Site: brandenburg
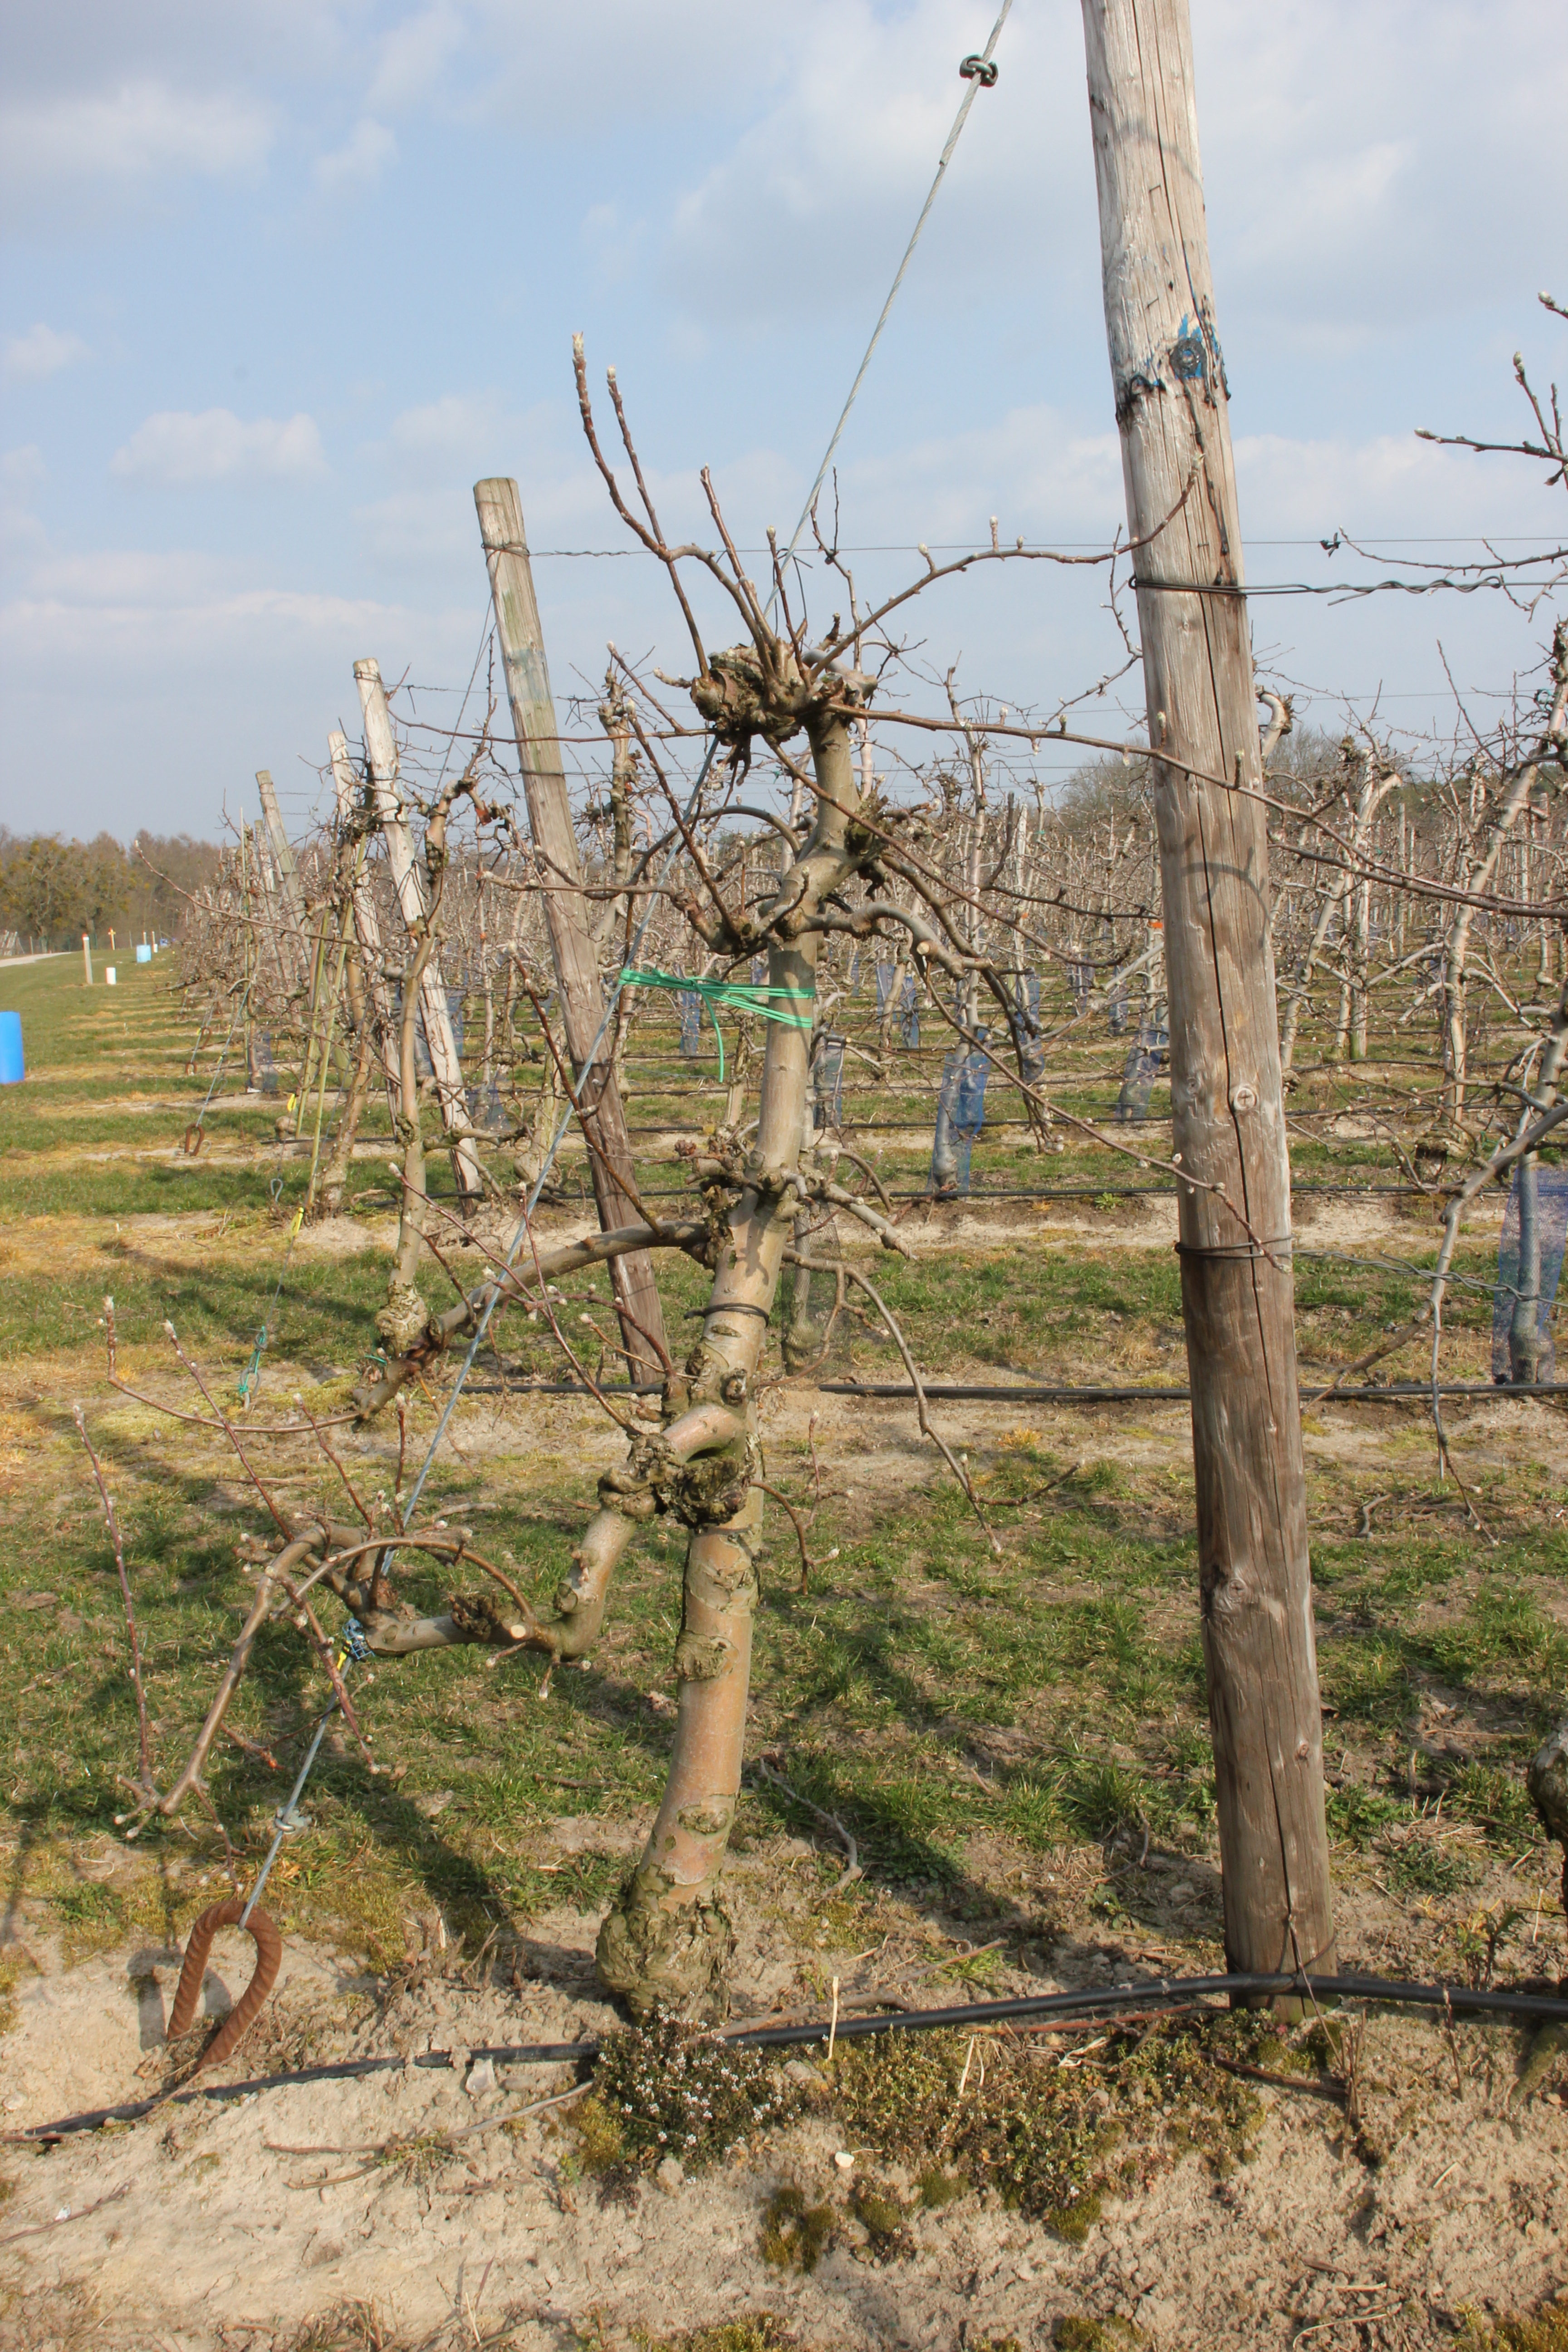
Growth stage (BBCH 03): Bud development